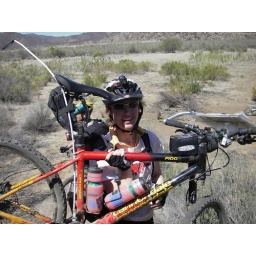
MG throwing my bike over the fence